Mehr Monir Jahanbani

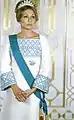
HM Farah Diba Pahlavi, dress designed by Mehr Monir Jahanbani and Keyvan Khosrovani featuring Balochi needlework

In Tehran, Jahanbani showcased these needlework for sale at a boutique named "Nini" which was owned by her mother. Over time, she dedicated part of her home to display these works.